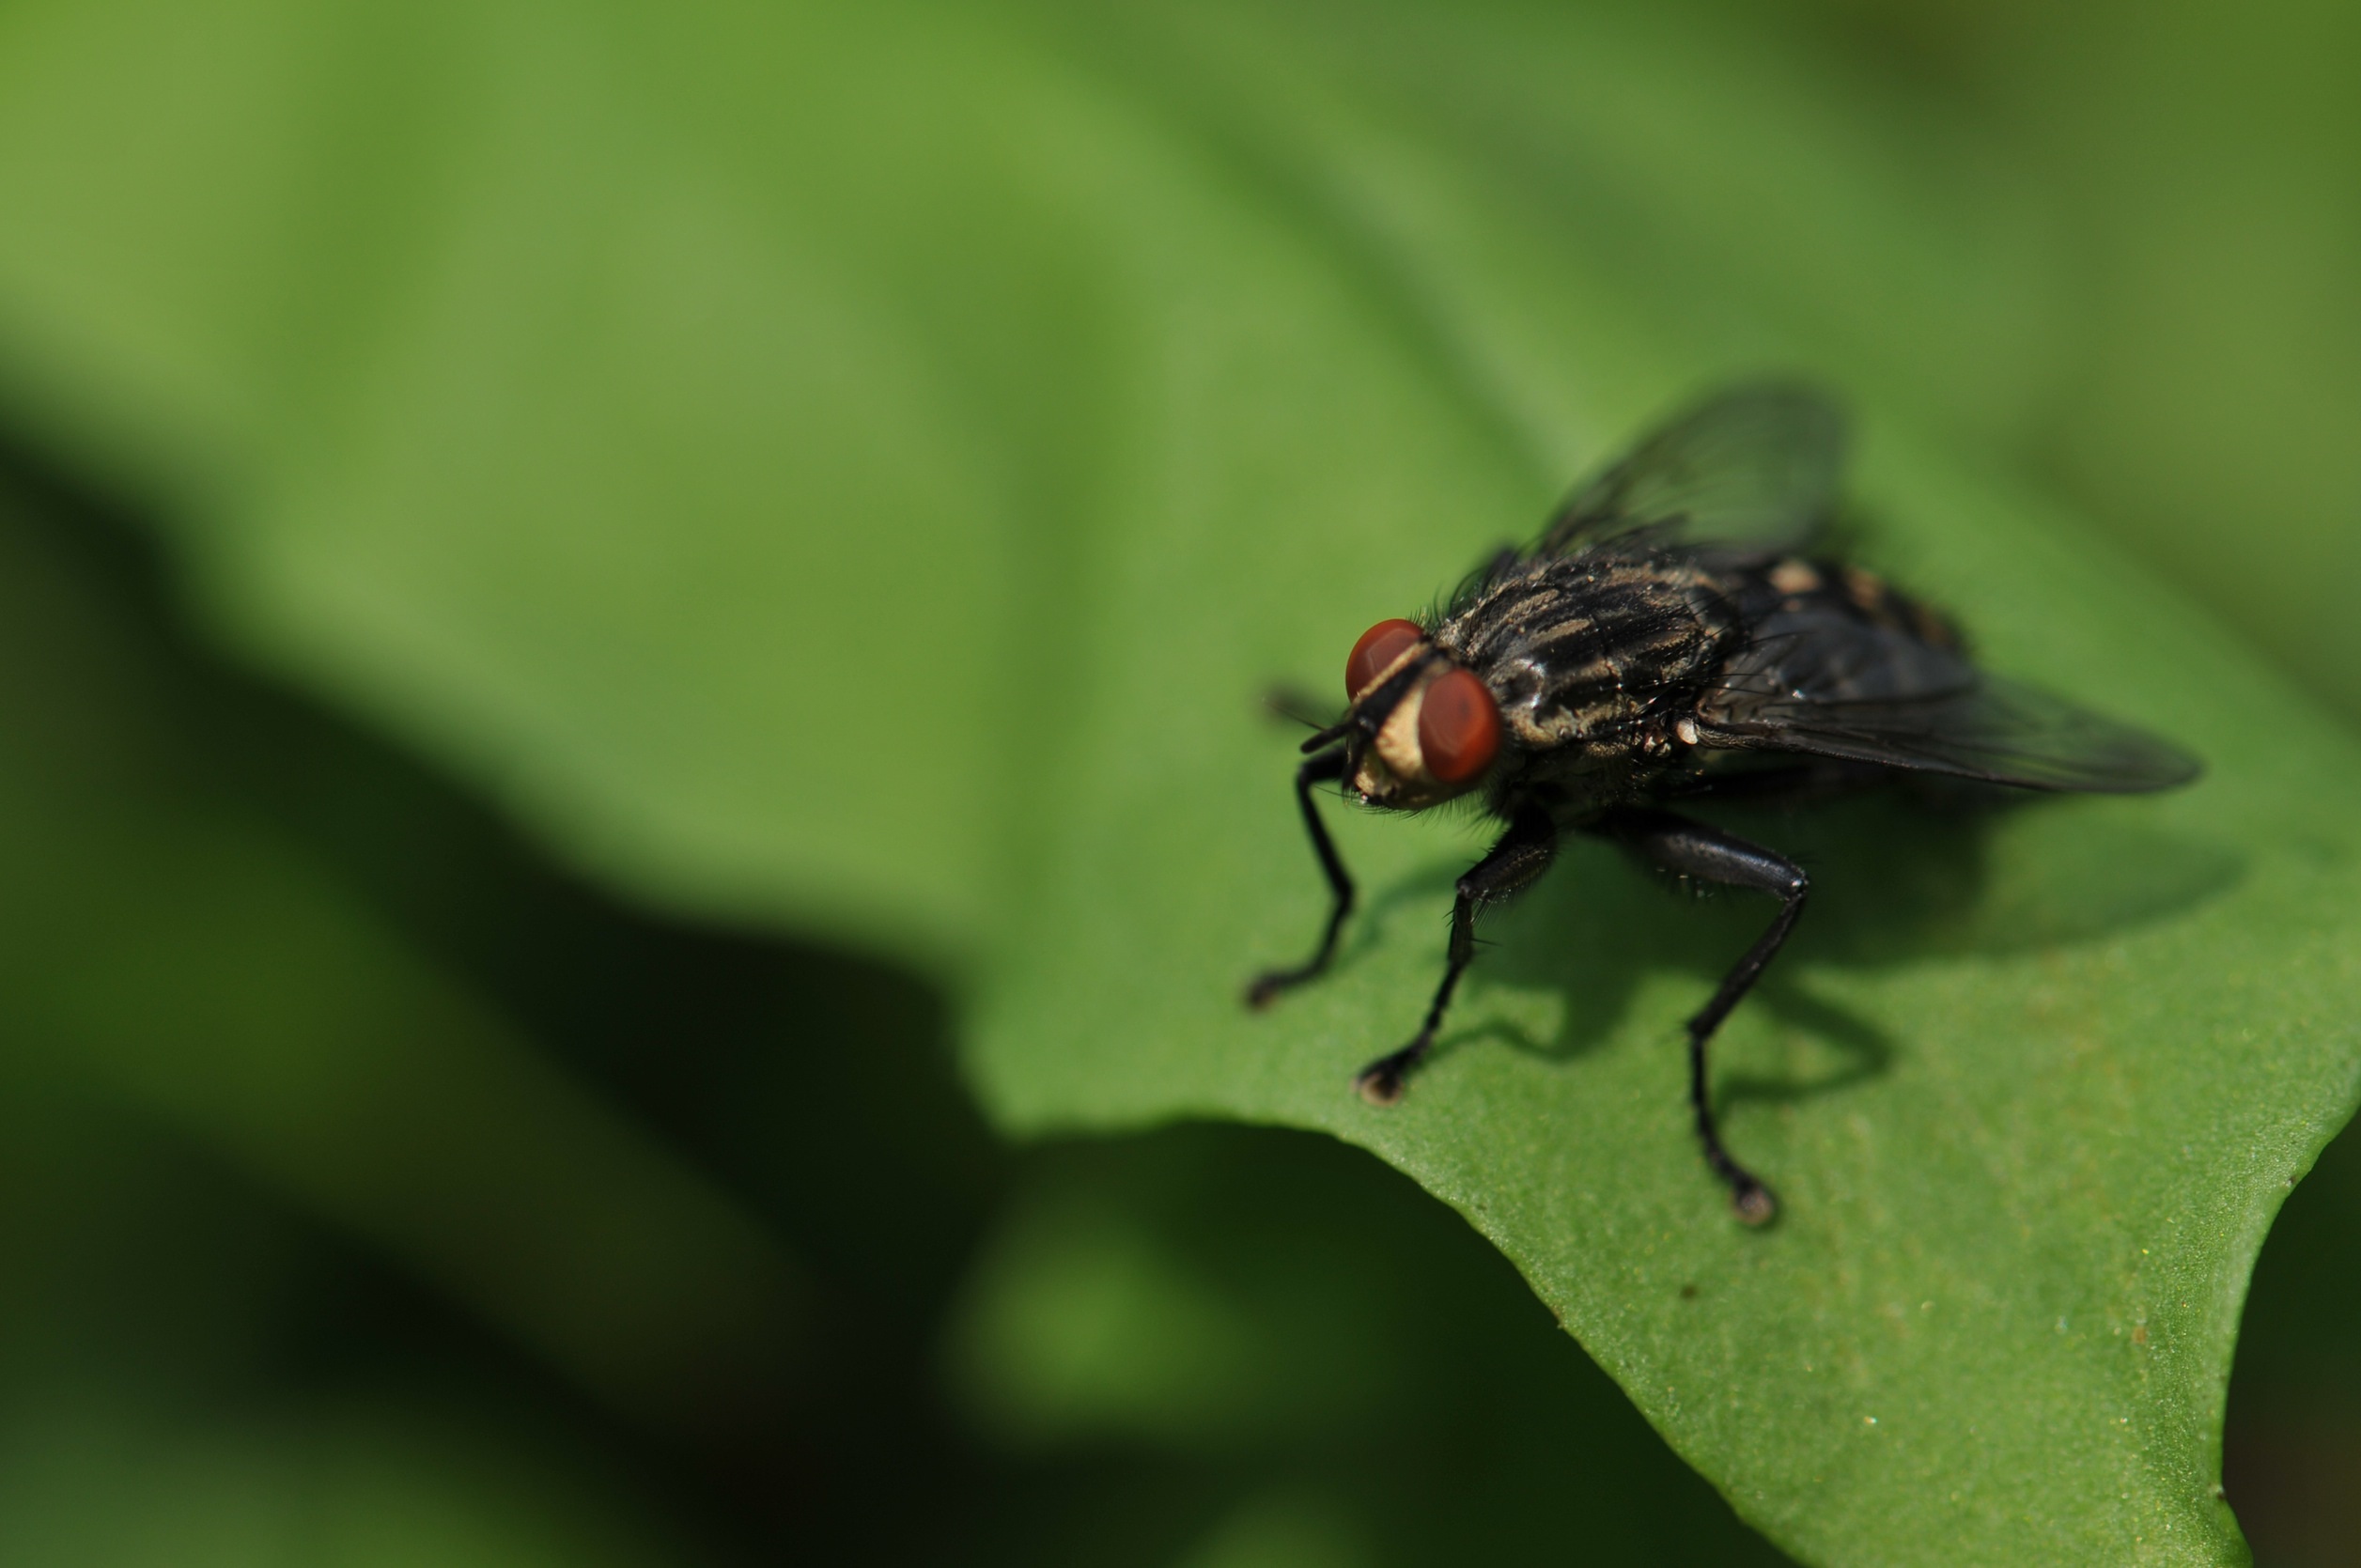
nature, photography, leaf, flower, animal, fly, wildlife, wild, green, insect, macro, small, bug, botany, black, closeup, flora, fauna, invertebrate, close up, pest, nectar, macro photography, membrane winged insect